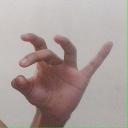
अक्षर: ओ